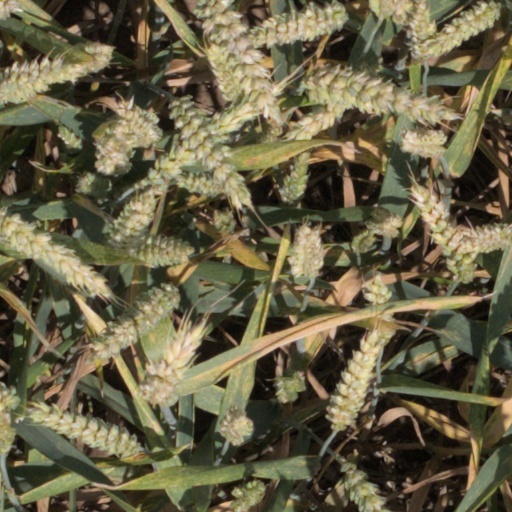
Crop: wheat